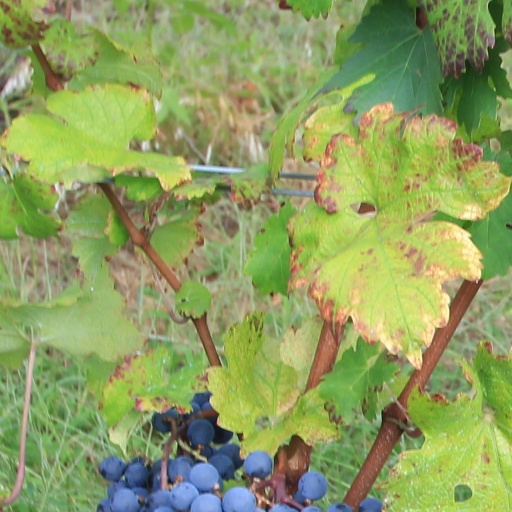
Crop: grape